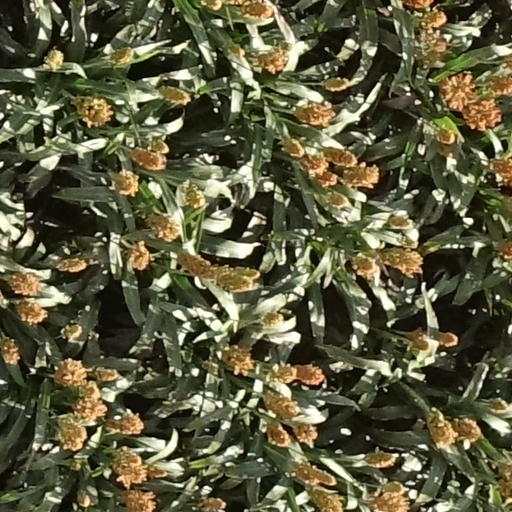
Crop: sorghum